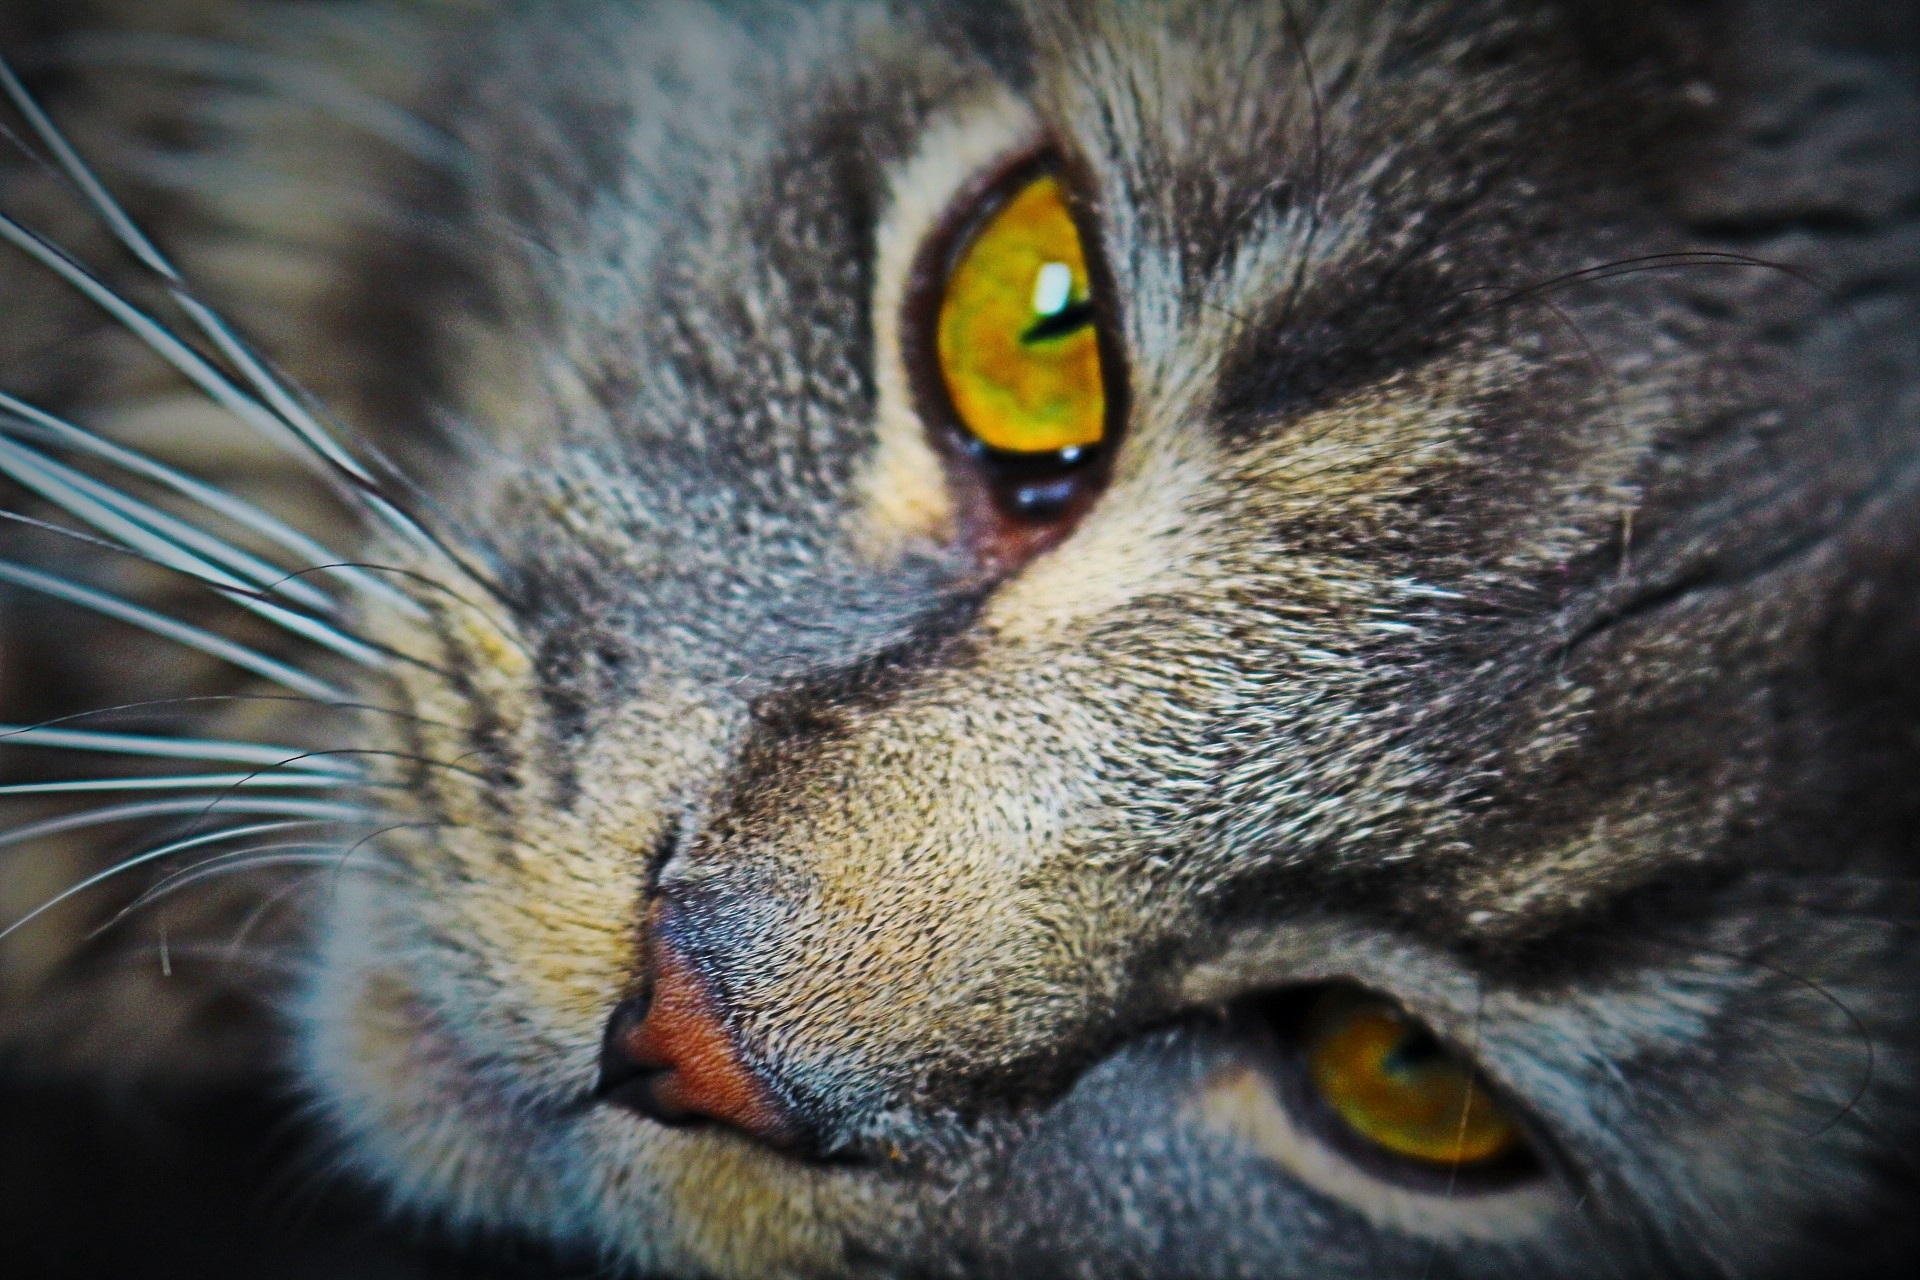
sweet, view, animal, cute, pet, cat, mammal, black cat, close, fauna, playful, close up, nose, whiskers, snout, eye, adidas, head, vertebrate, mieze, attention, domestic cat, cute cat, cat face, young cat, cat's eyes, cat portrait, exhausted, european shorthair, chartreux, wild cat, small to medium sized cats, cat like mammal, domestic short haired cat